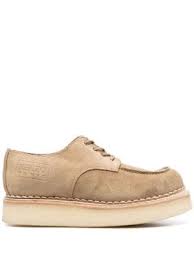
Label: Boat